Anhe Ghore Da Daan

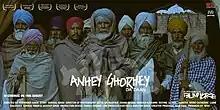
Film poster

Anhe Ghore Da Daan (Eng: "Alms in the Name of a Blind Horse)" is a 2011 Indian Punjabi-language film directed by Gurvinder Singh, based on the 1976 novel of the same name by Gurdial Singh. It portrays the plight and problems of Dalit farmers in Punjab and their conflict with the upper caste landlords. The film won National Awards for Best Direction, Cinematography and Best Feature Film in Punjabi at the 59th National Film Awards of India.